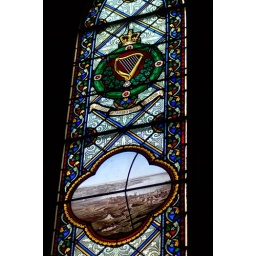
Stained glass window in St. Patrick's Cathedral, Dublin, Ireland